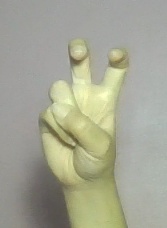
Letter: toot